Question: Who is wearing a knit cap?
Tambaya: Wane yasa hular saƙa?
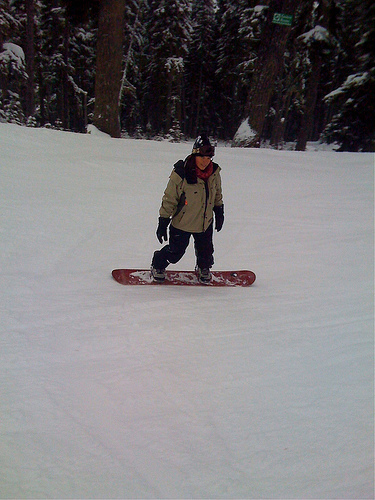
Answer: The boarder.
Amsa: Na kan katako.